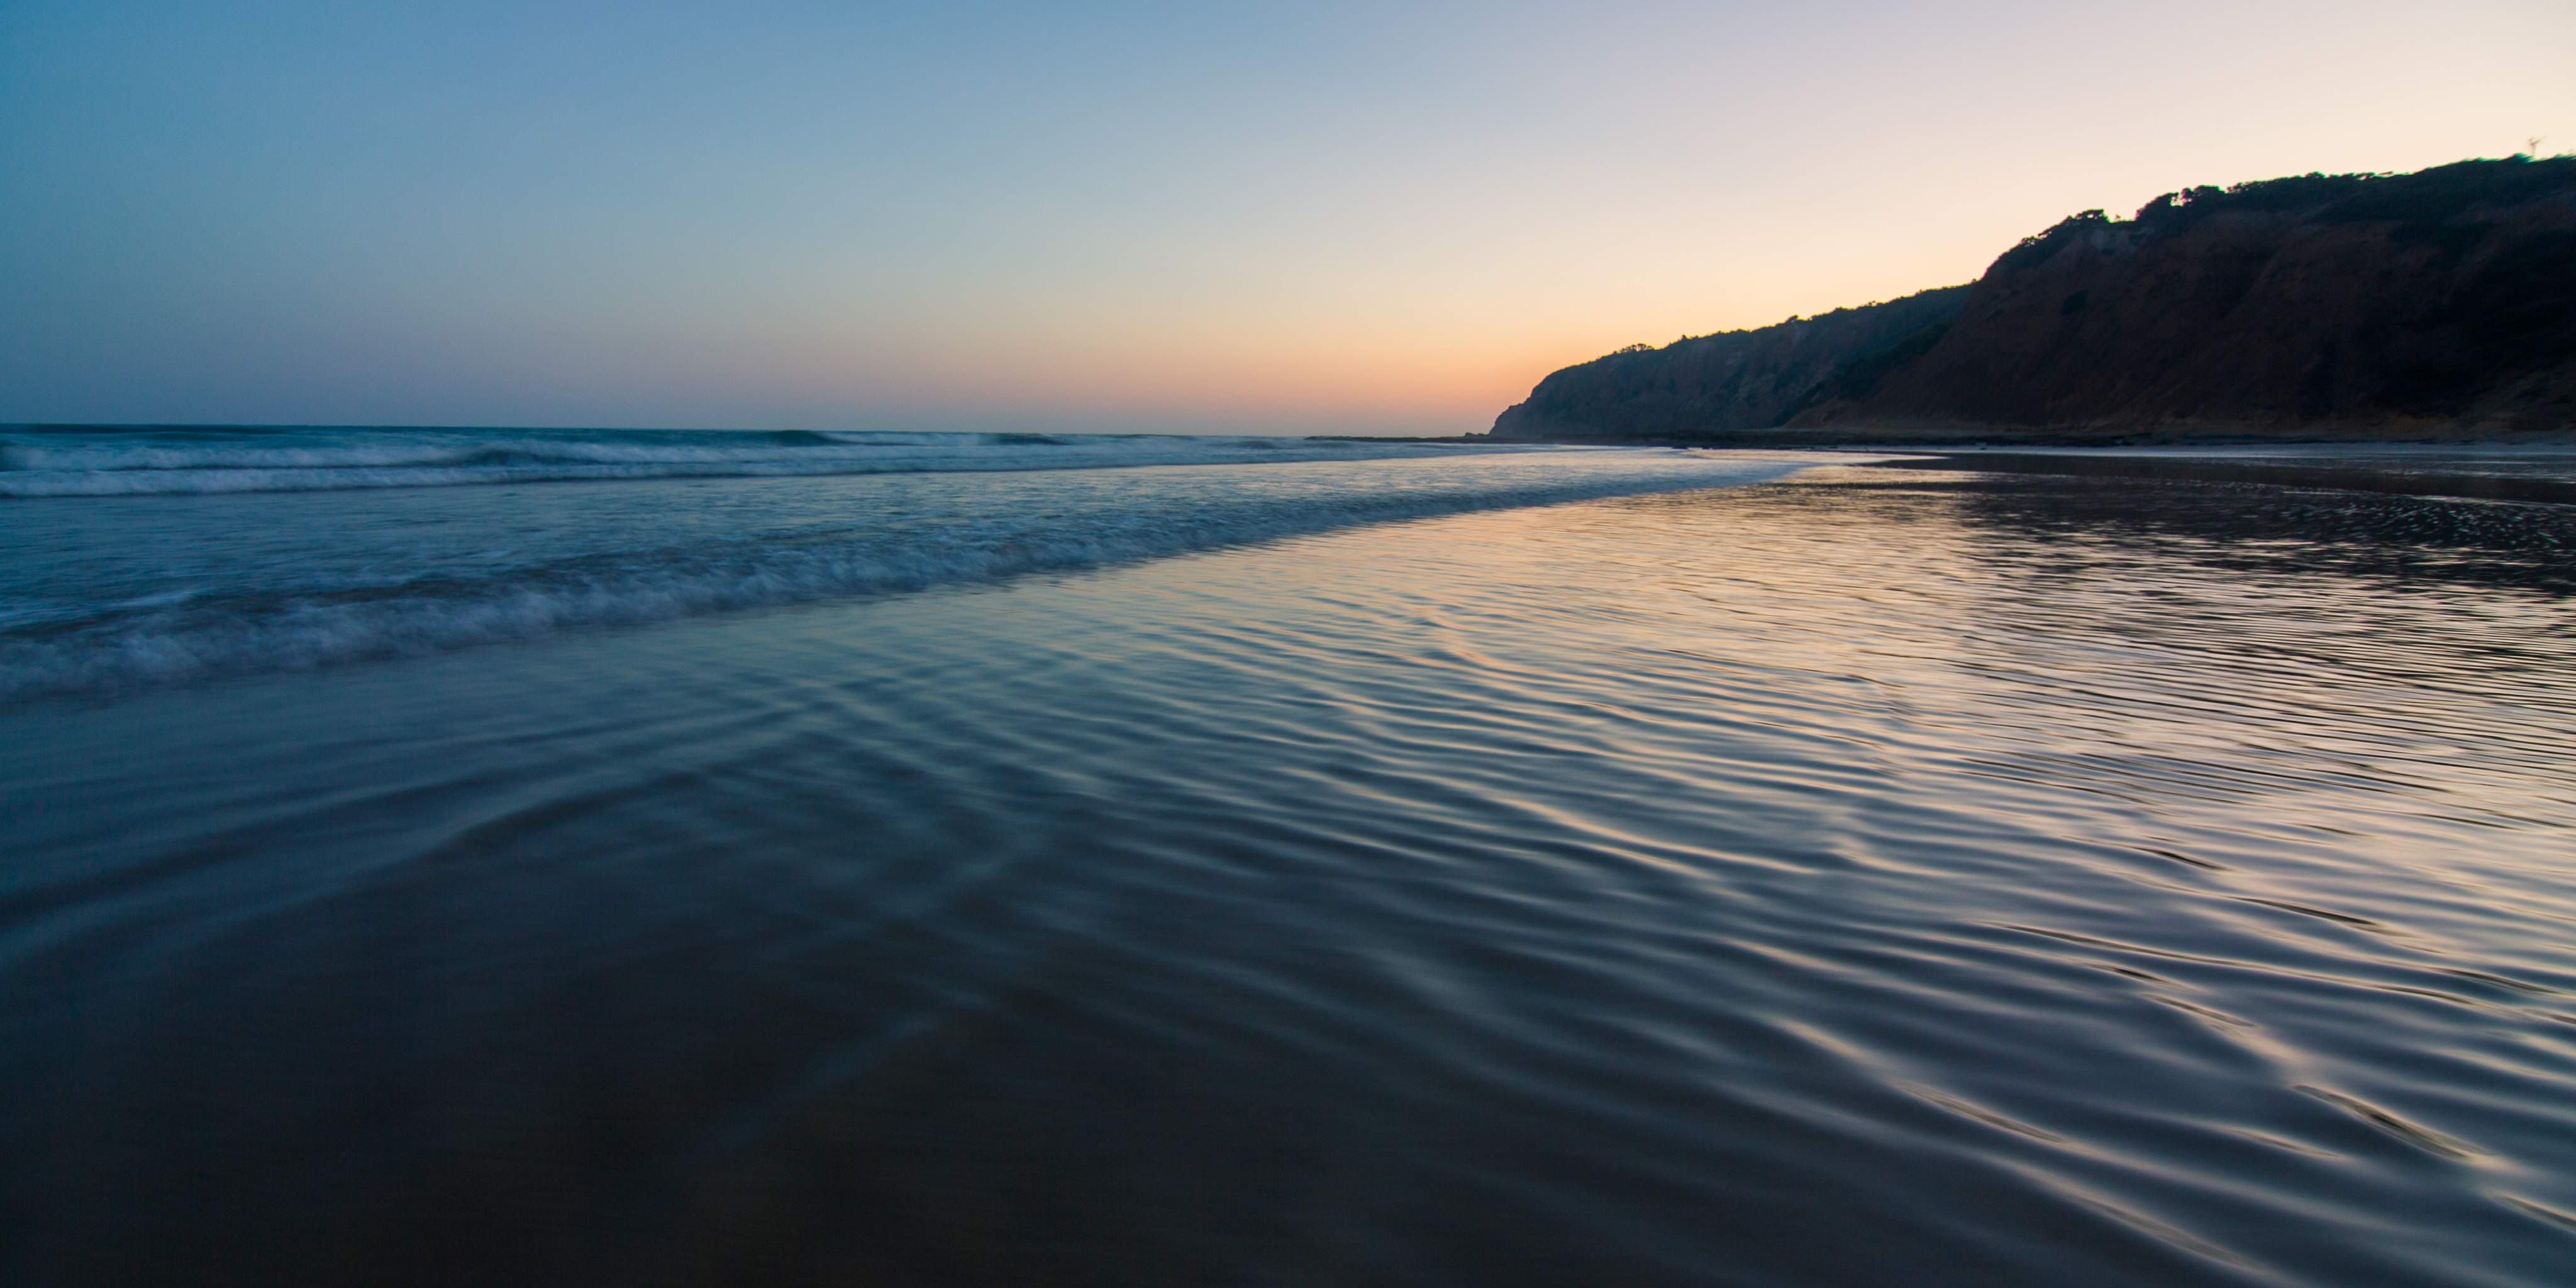
beach, sea, coast, water, ocean, horizon, cloud, sunrise, sunset, sunlight, morning, shore, wave, lake, dawn, dusk, evening, reflection, bay, body of water, atmospheric phenomenon, wind wave